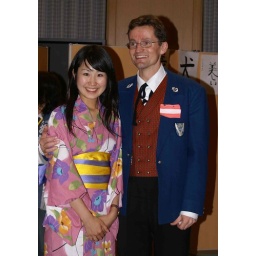
Japanese girls like this kind of dress (keep in mind when heading for Tokyo!)